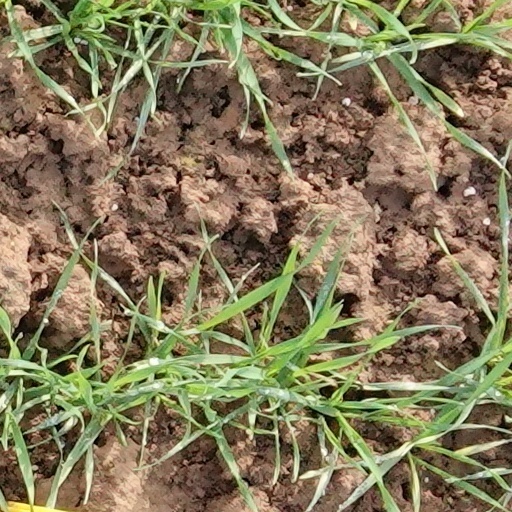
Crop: wheat